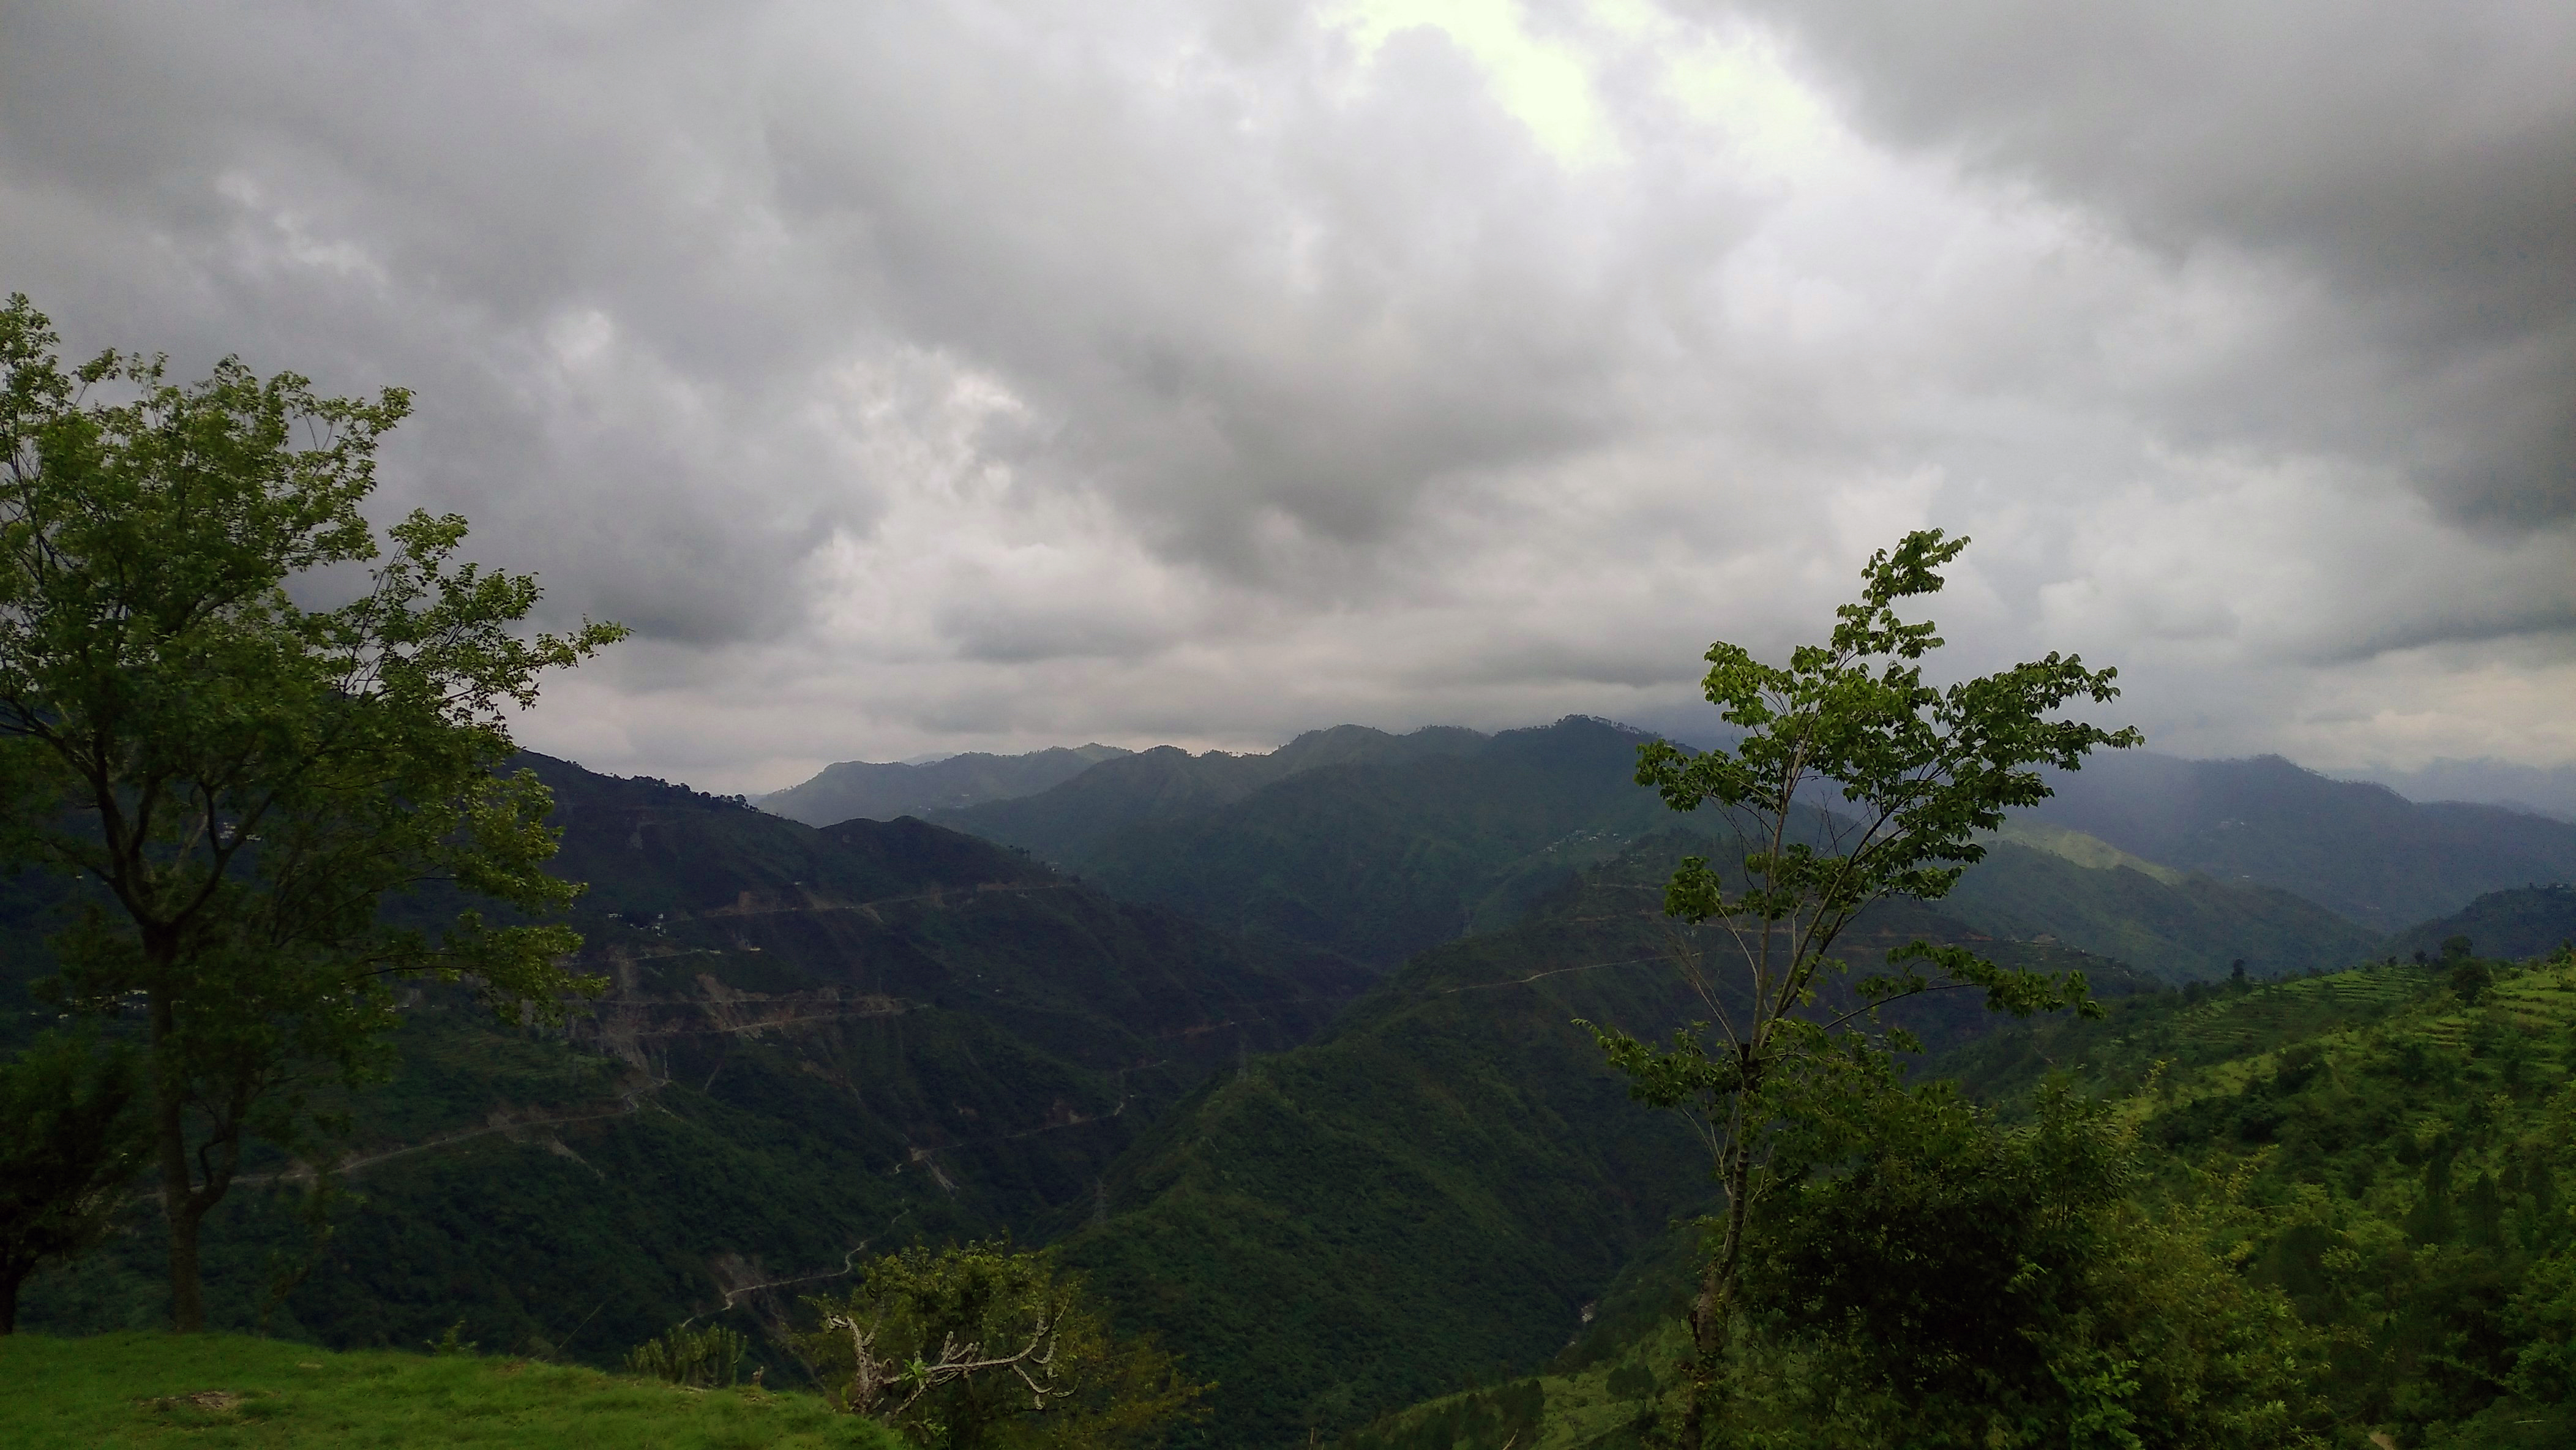
natural, nature, forest, landscape, fall, path, tree, relax, summer, sea, flower, green, outdoor, colorful, trees, scenery, calm, autumn, beach, meadow, water, spring, tranquil, highland, mountainous landforms, hill station, vegetation, sky, mountain, hill, cloud, wilderness, atmospheric phenomenon, natural environment, jungle, leaf, nature reserve, mountain range, biome, ridge, fell, rainforest, valley, mount scenery, tropical and subtropical coniferous forests, rural area, terrain, grass, cumulus, grassland, meteorological phenomenon, national park, plant, valdivian temperate rain forest, temperate broadleaf and mixed forest